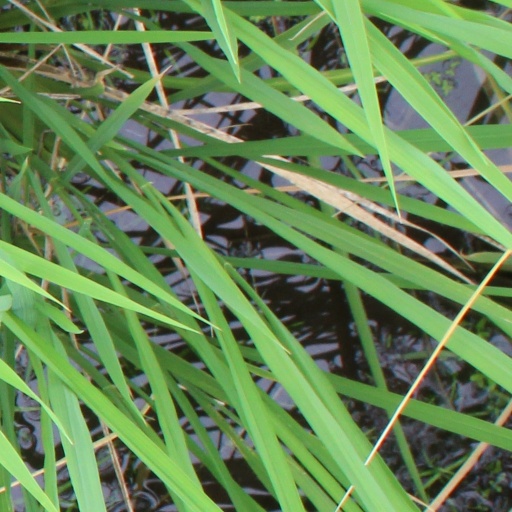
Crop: rice